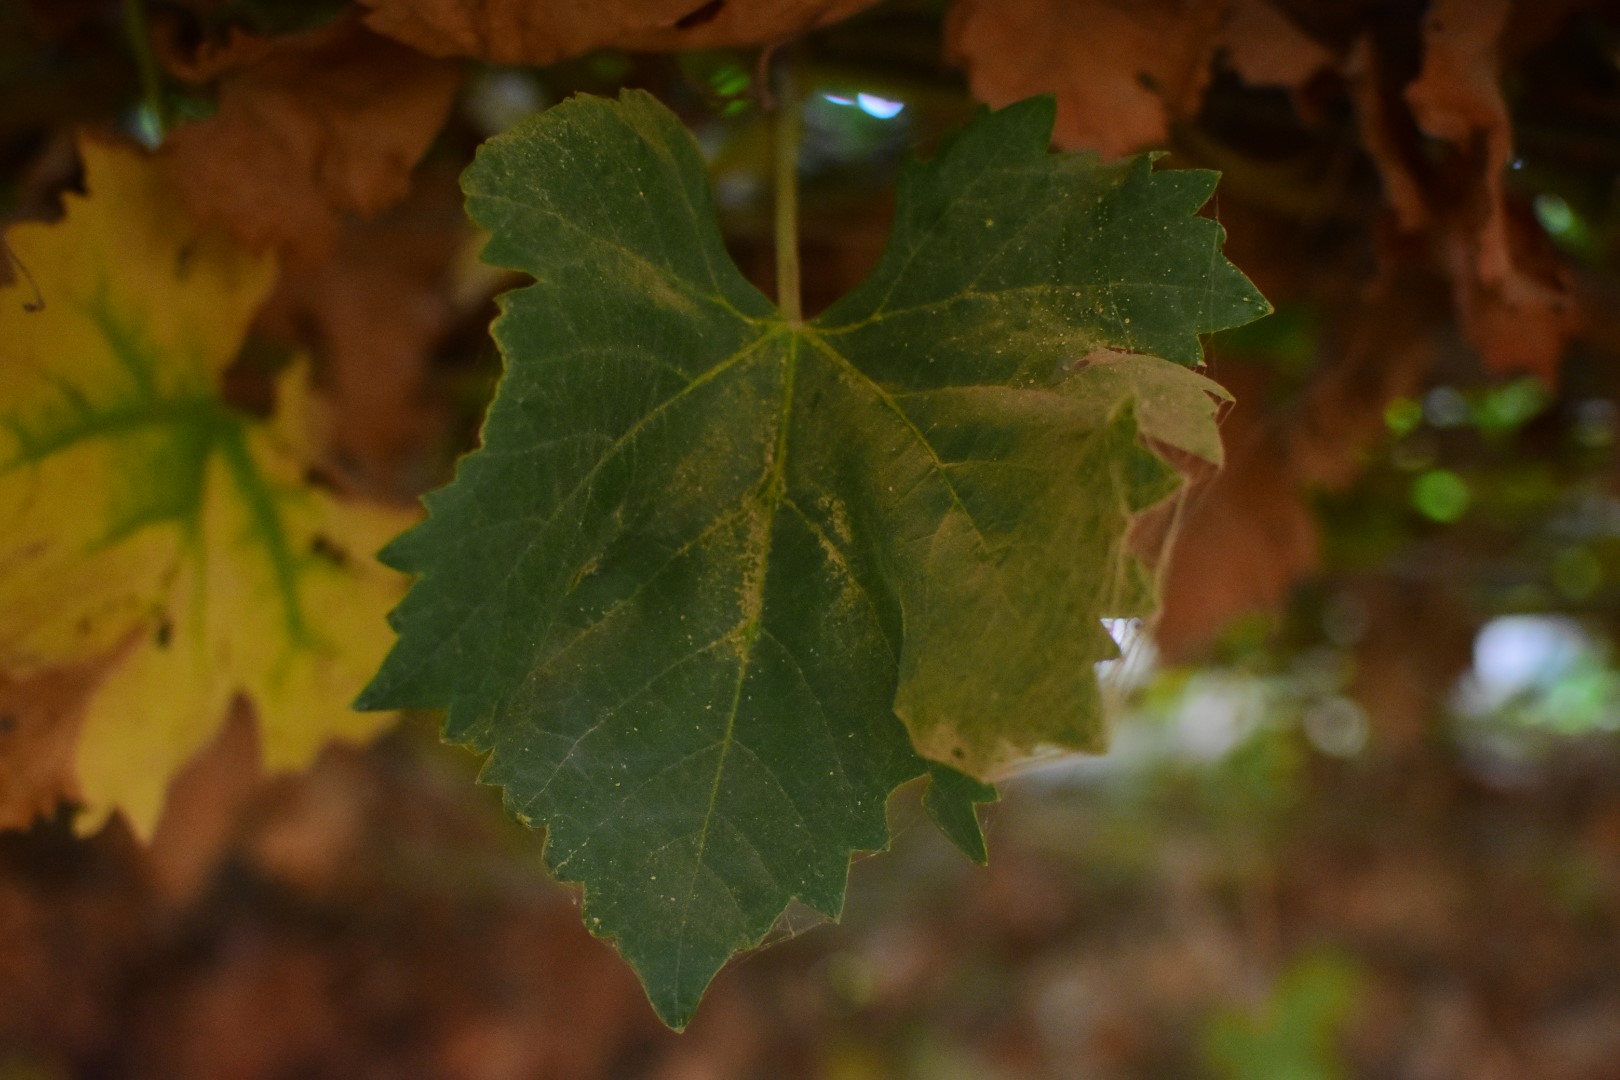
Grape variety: Aswud Balad